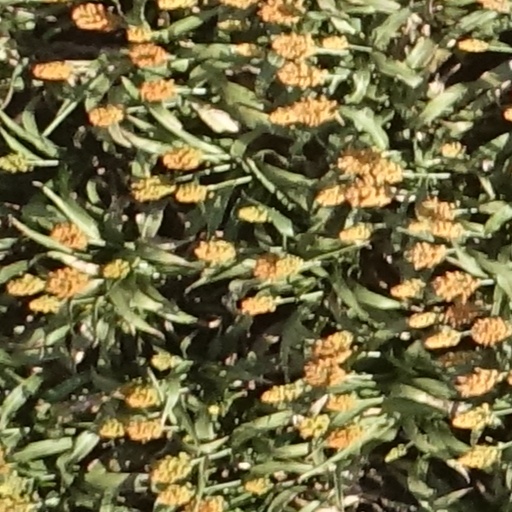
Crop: sorghum